A.Dd+

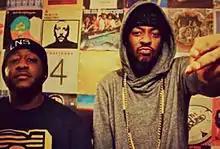
Paris P and Slim Gravy of A.Dd+

A.Dd+ was an American hip hop duo from Dallas formed by Dionte "Slim Gravy" Rembert and Arrias "Paris Pershun" Walls. Having released their first album in 2011, they were named "Best Hip-Hop Act" for two straight years by the Dallas Observer Music Awards. They went on three major tours: the Red Bull Texas Skooled Tour, the Black Milk Claps & Slaps Tour and the Talib Kweli Prisoner of Conscious Tour. The group broke up in January 2016.